Watchmen

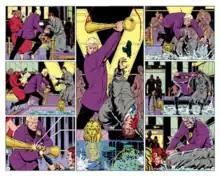
The middle two pages of "Watchmen" #5, titled "Fearful Symmetry". The whole of the issue's layout was intended to be symmetrical, culminating in this center spread, where the pages reflect one another. Art by Dave Gibbons

Structurally, certain aspects of "Watchmen" deviated from the norm in comic books at the time, particularly the panel layout and the coloring. Instead of panels of various sizes, the creators divided each page into a nine-panel grid. Gibbons favored the nine-panel grid system due to its "authority". Moore accepted the use of the nine-panel grid format, which "gave him a level of control over the storytelling he hadn't had previously", according to Gibbons. "There was this element of the pacing and visual impact that he could now predict and use to dramatic effect." Bhob Stewart of "The Comics Journal" mentioned to Gibbons in 1987, that the page layouts recalled those of EC Comics, in addition to the art itself, which Stewart felt particularly echoed that of John Severin. Gibbons agreed that the echoing of the EC-style layouts "was a very deliberate thing", although his inspiration was rather Harvey Kurtzman, but it was altered enough to give the series a unique look. The artist also cited Steve Ditko's work on early issues of "The Amazing Spider-Man" as an influence, as well as "Doctor Strange", where "even at his most psychedelic [he] would still keep a pretty straight page layout".